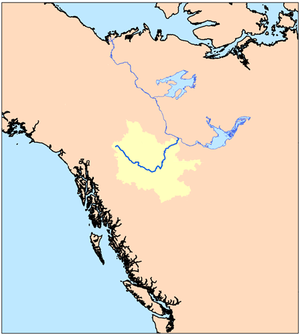
60° 00′ N, 123° 48′ O